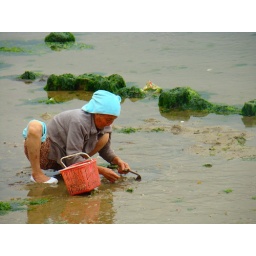
Korean lady digging in the beach sand at low tide